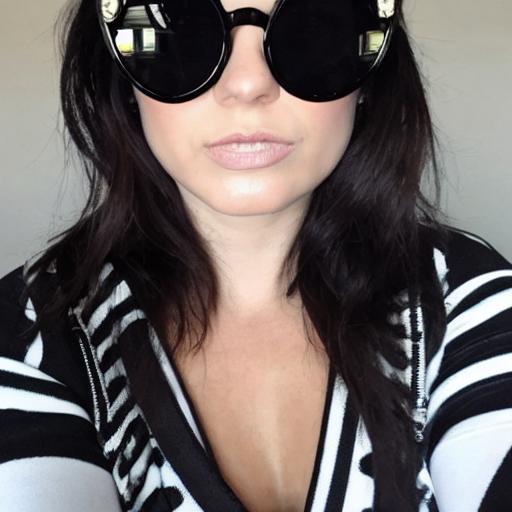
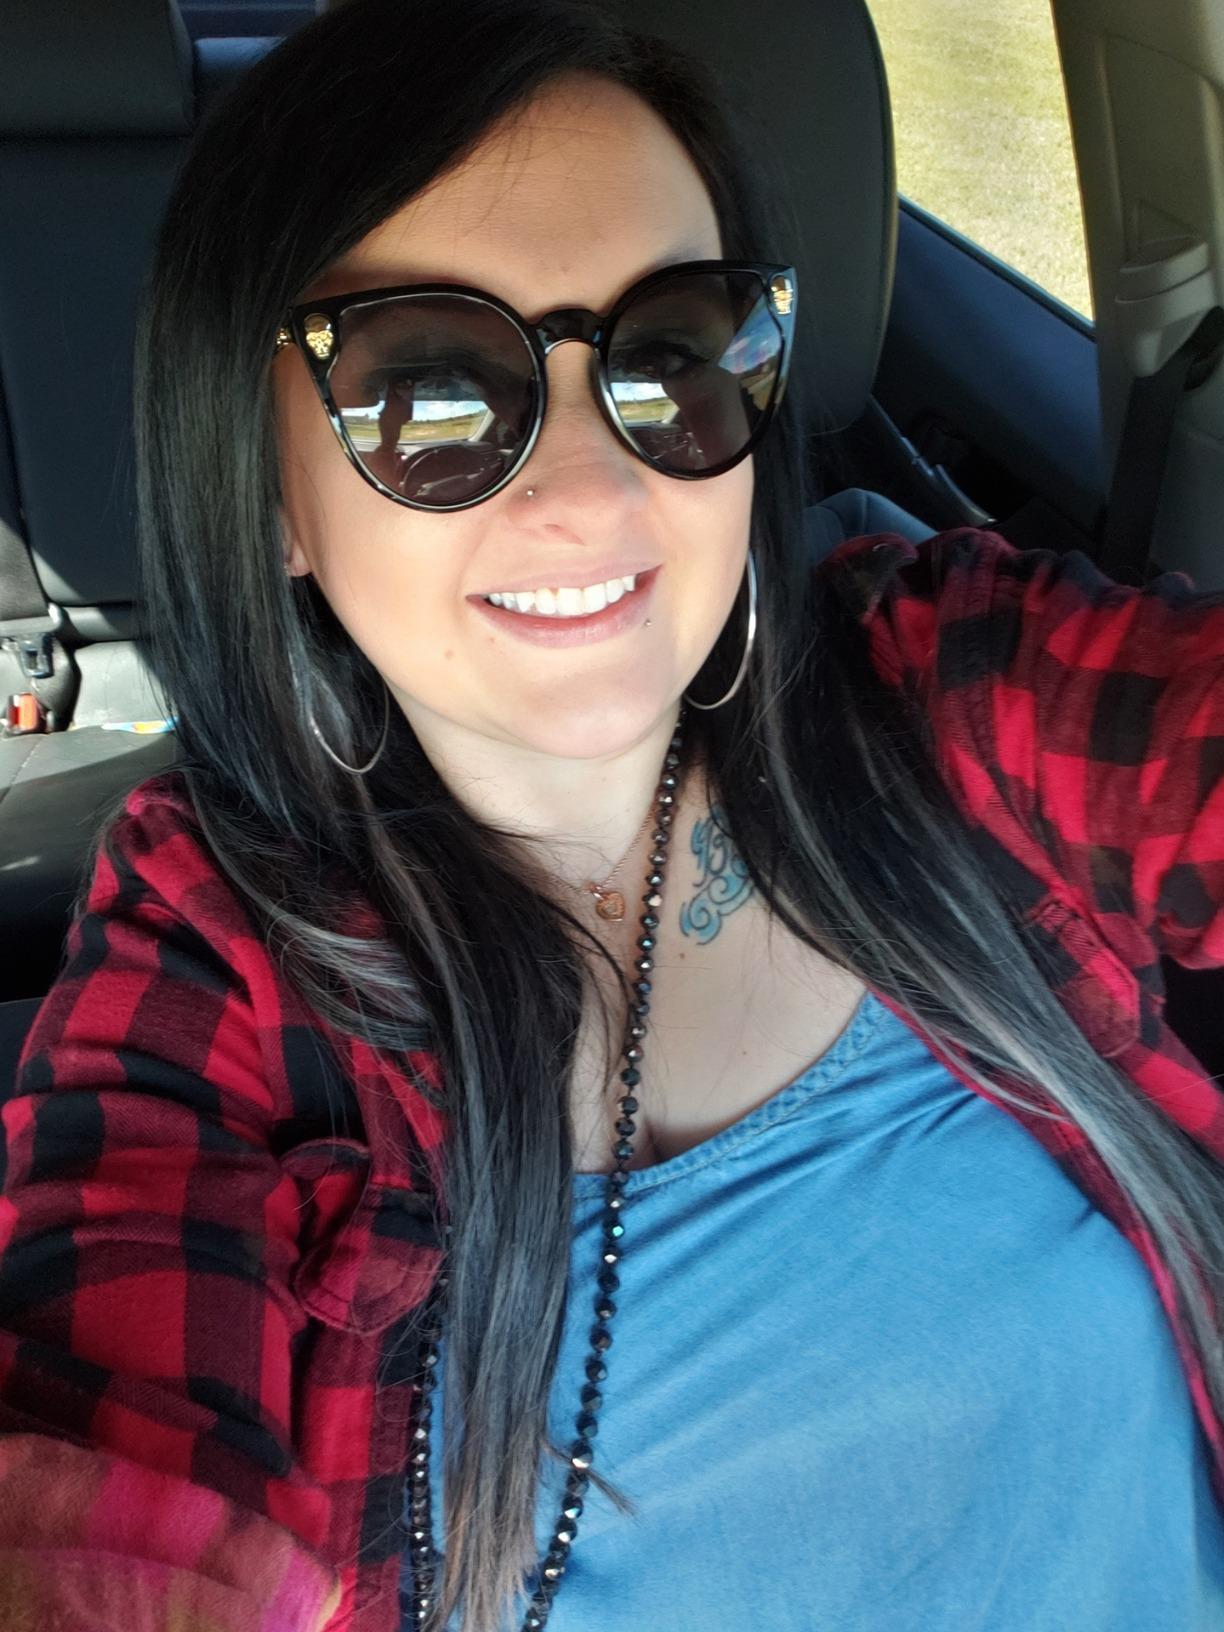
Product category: accessories_sunglasses
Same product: no